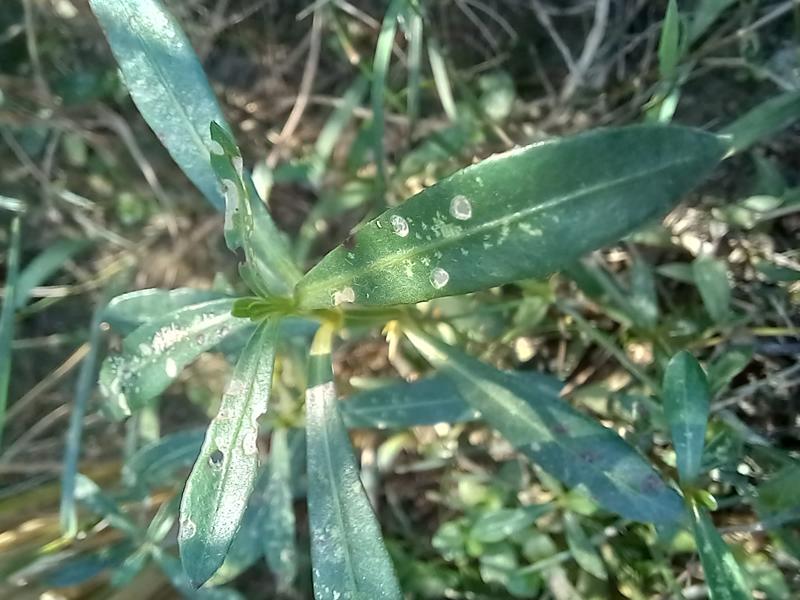
Weed species: Alternanthera philoxeroide